Yang County

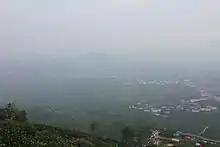
Xun River (Shaanxi)

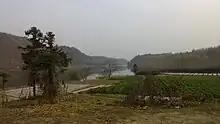
Shahe shuiku in Yang County

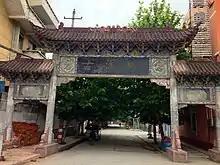
An ancient paifang marking "Ancient Yang Prefecture"

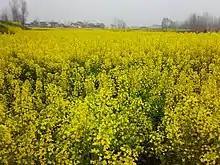
Brassica rapa in Yang County

Yang County is located in southwestern Shaanxi Province, near Chenggu County and Xixiang County, and is part of the Shannan region. It sits in the eastern Hanzhong Basin, on the Han River. The Daba Mountains are to the south of the county; to the north are the Qin Mountains. The administrative area (prefecture) ranges in latitude from 33°02′ to 33°43′N and in longitude from 107°11′ to 108°33′E, and is . The northern part of the county generally has a higher elevation, while the southern part is generally lower in elevation. Yang County's lowest point, in the town of lies at above sea level. The county's highest point is a mountain called Hurenpingliang, in the Qin Mountains, which reaches above sea level in elevation.